Jordy Nelson

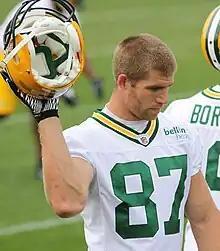
Jordy Nelson in August 2011

Nelson entered a wide receivers group that contained Donald Driver, Greg Jennings, and James Jones. He made his NFL debut in the Packers' season opener against the Minnesota Vikings. He was targeted once and had a 23-yard kickoff return in the 24–19 victory. He scored his first touchdown reception on September 14, 2008, in Week 2 against the Detroit Lions, a 29-yard pass from quarterback Aaron Rodgers. The touchdown was his lone reception in the 48–25 victory. Nelson was a steady presence for the Packers over the course of the season. From Week 3 to Week 13, he totaled 25 receptions for 267 receiving yards. Nelson recorded his second receiving touchdown, a nine-yard reception, in a Week 14 24–21 loss to the Houston Texans. The season was a struggle for Nelson and the Packers as they finished 6–10 and missed the playoffs. Nelson finished his rookie campaign with 33 receptions for 366 receiving yards and two touchdowns.